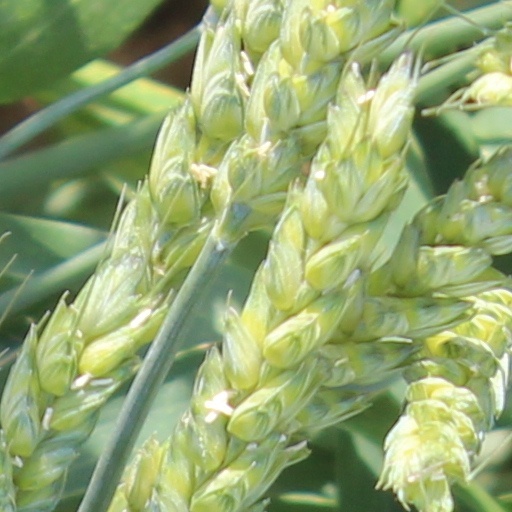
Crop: wheat